ICAI School of Engineering

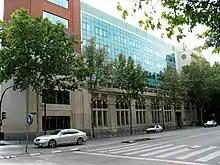
ICAI main building, Comillas Pontifical University, Madrid, in Calle Alberto Aguilera 25

ICAI School of Engineering ("Escuela Técnica Superior de Ingeniería - ICAI" in Spanish) is the school of engineering of the Comillas Pontifical University, located in Madrid, Spain.